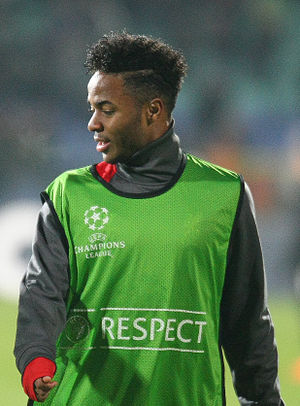
Raheem Sterling
Sterling med Liverpool i 2014
Raheem Shaquille Sterling er en engelsk fodboldspiller, der spiller for Manchester City.